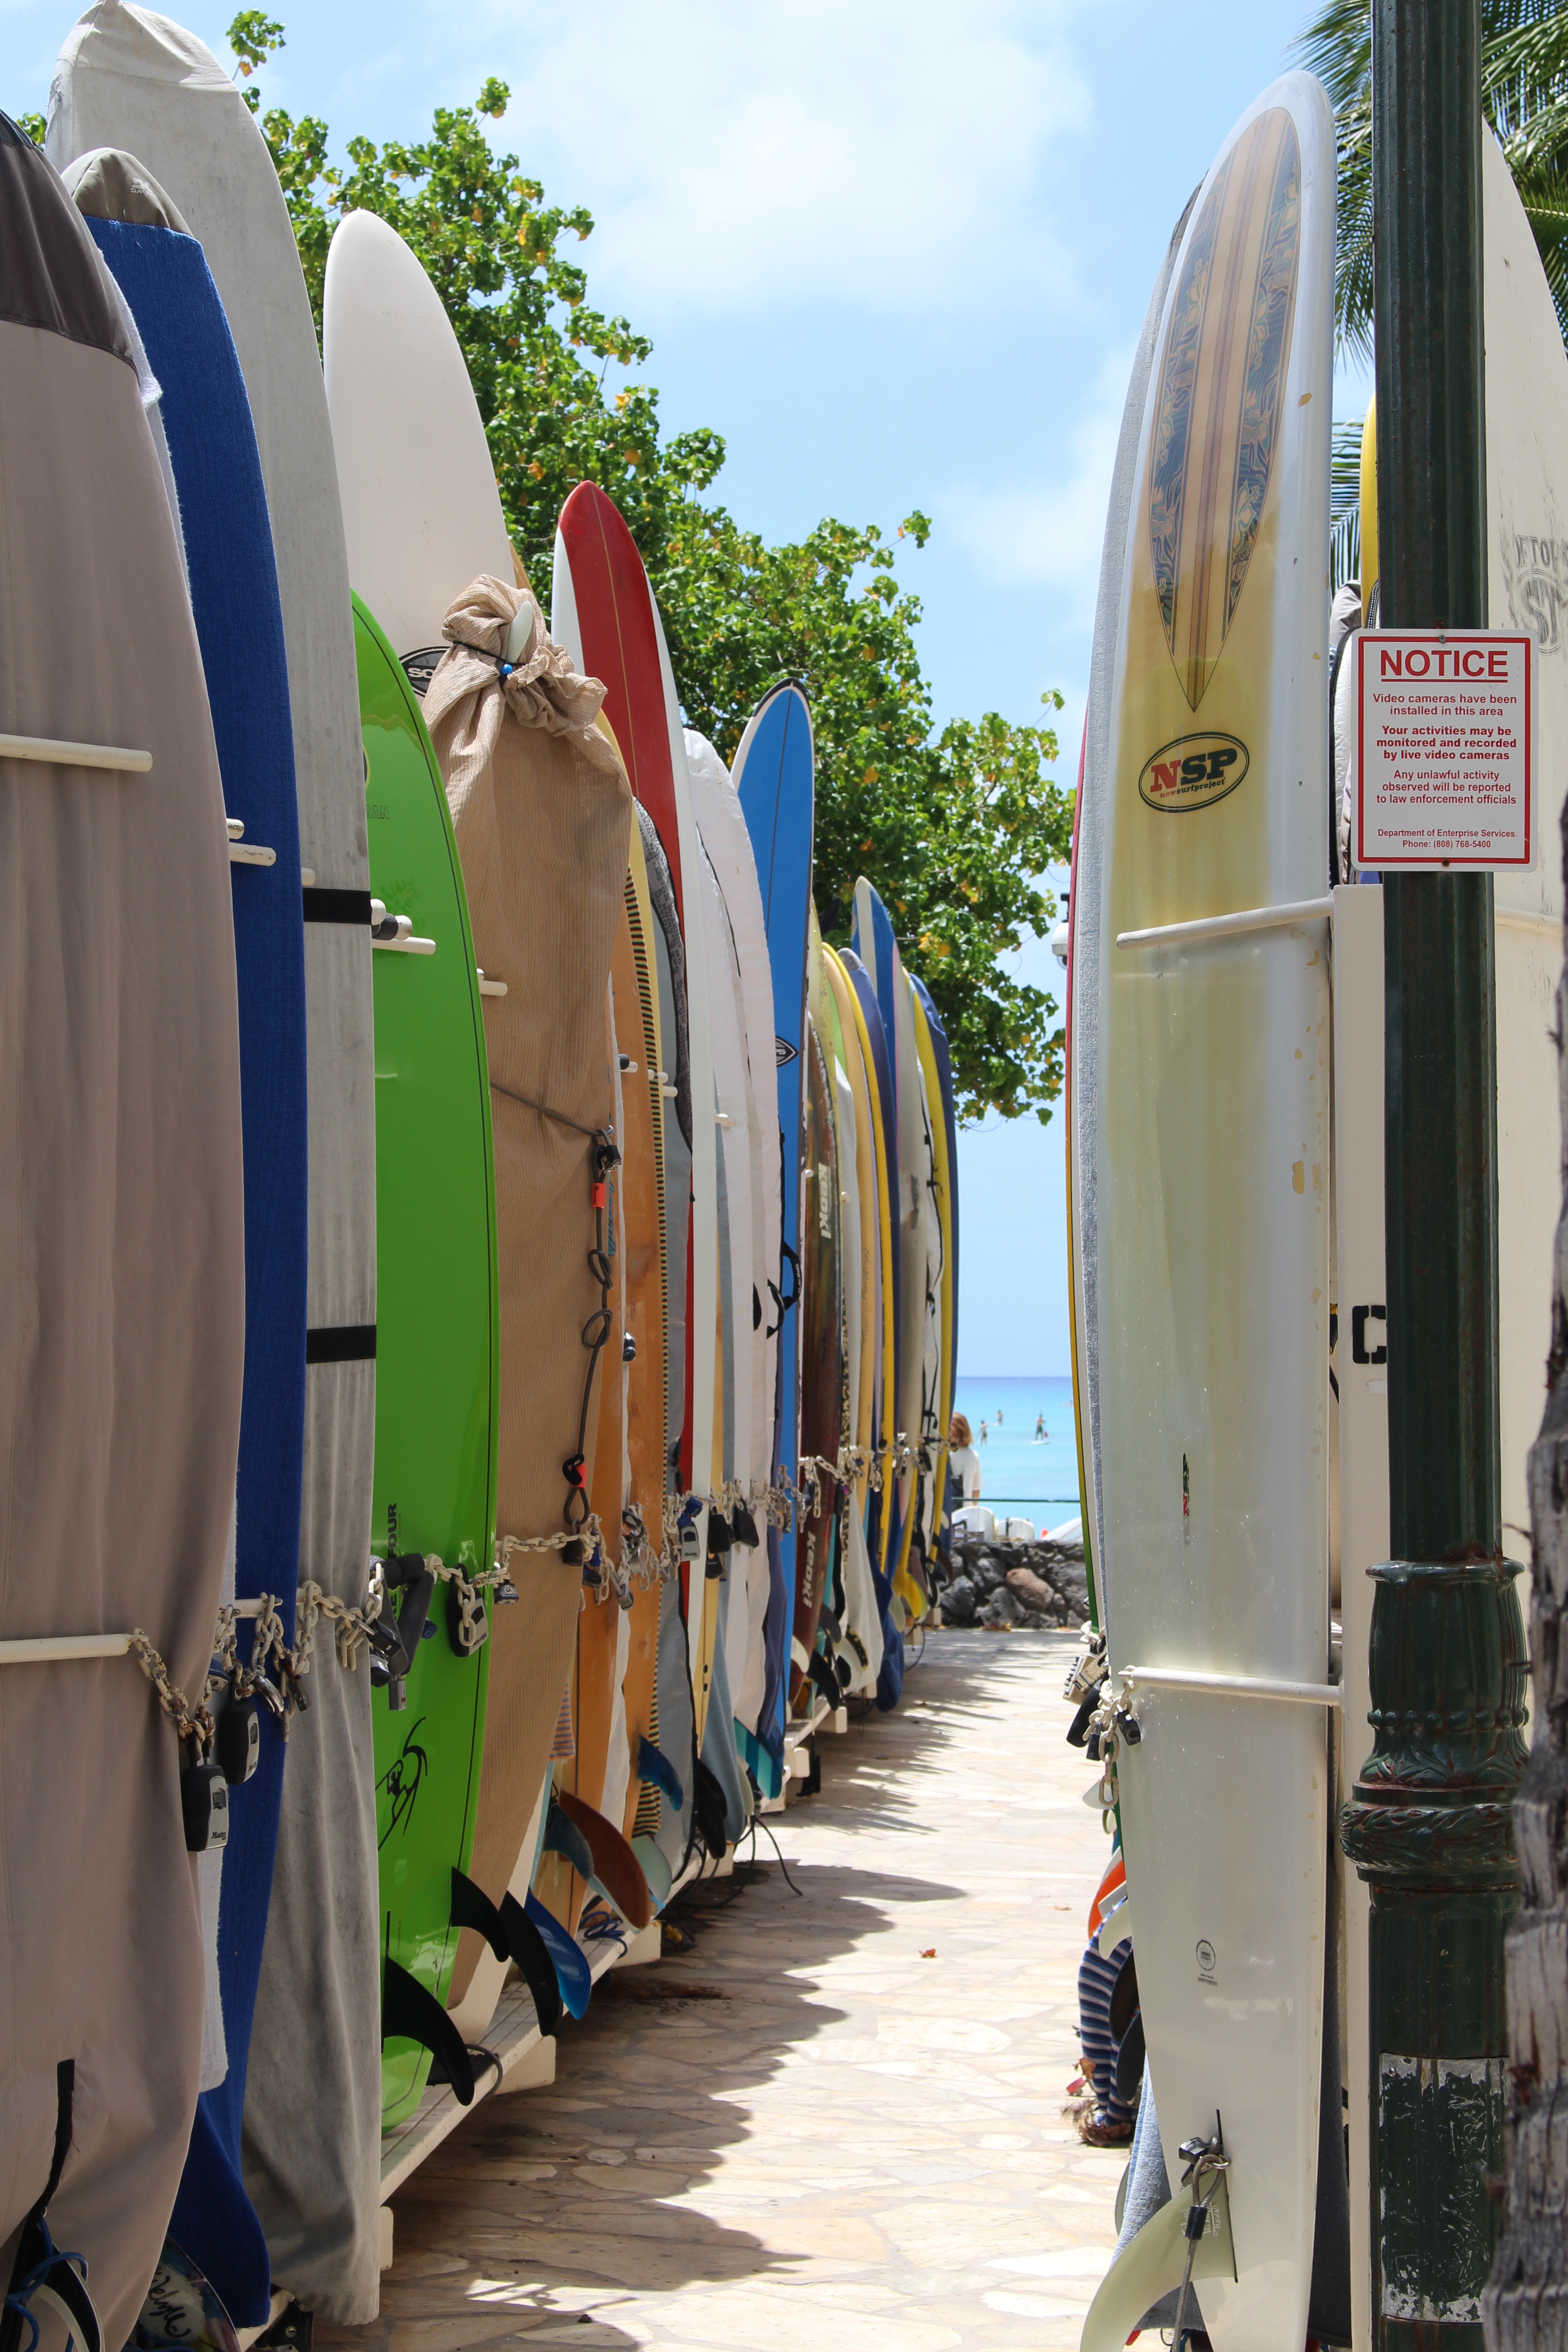
beach, surfer, surf, surfing, spring, surfboard, tourism, sports, boards, surfboards, man made object, surfing equipment and supplies